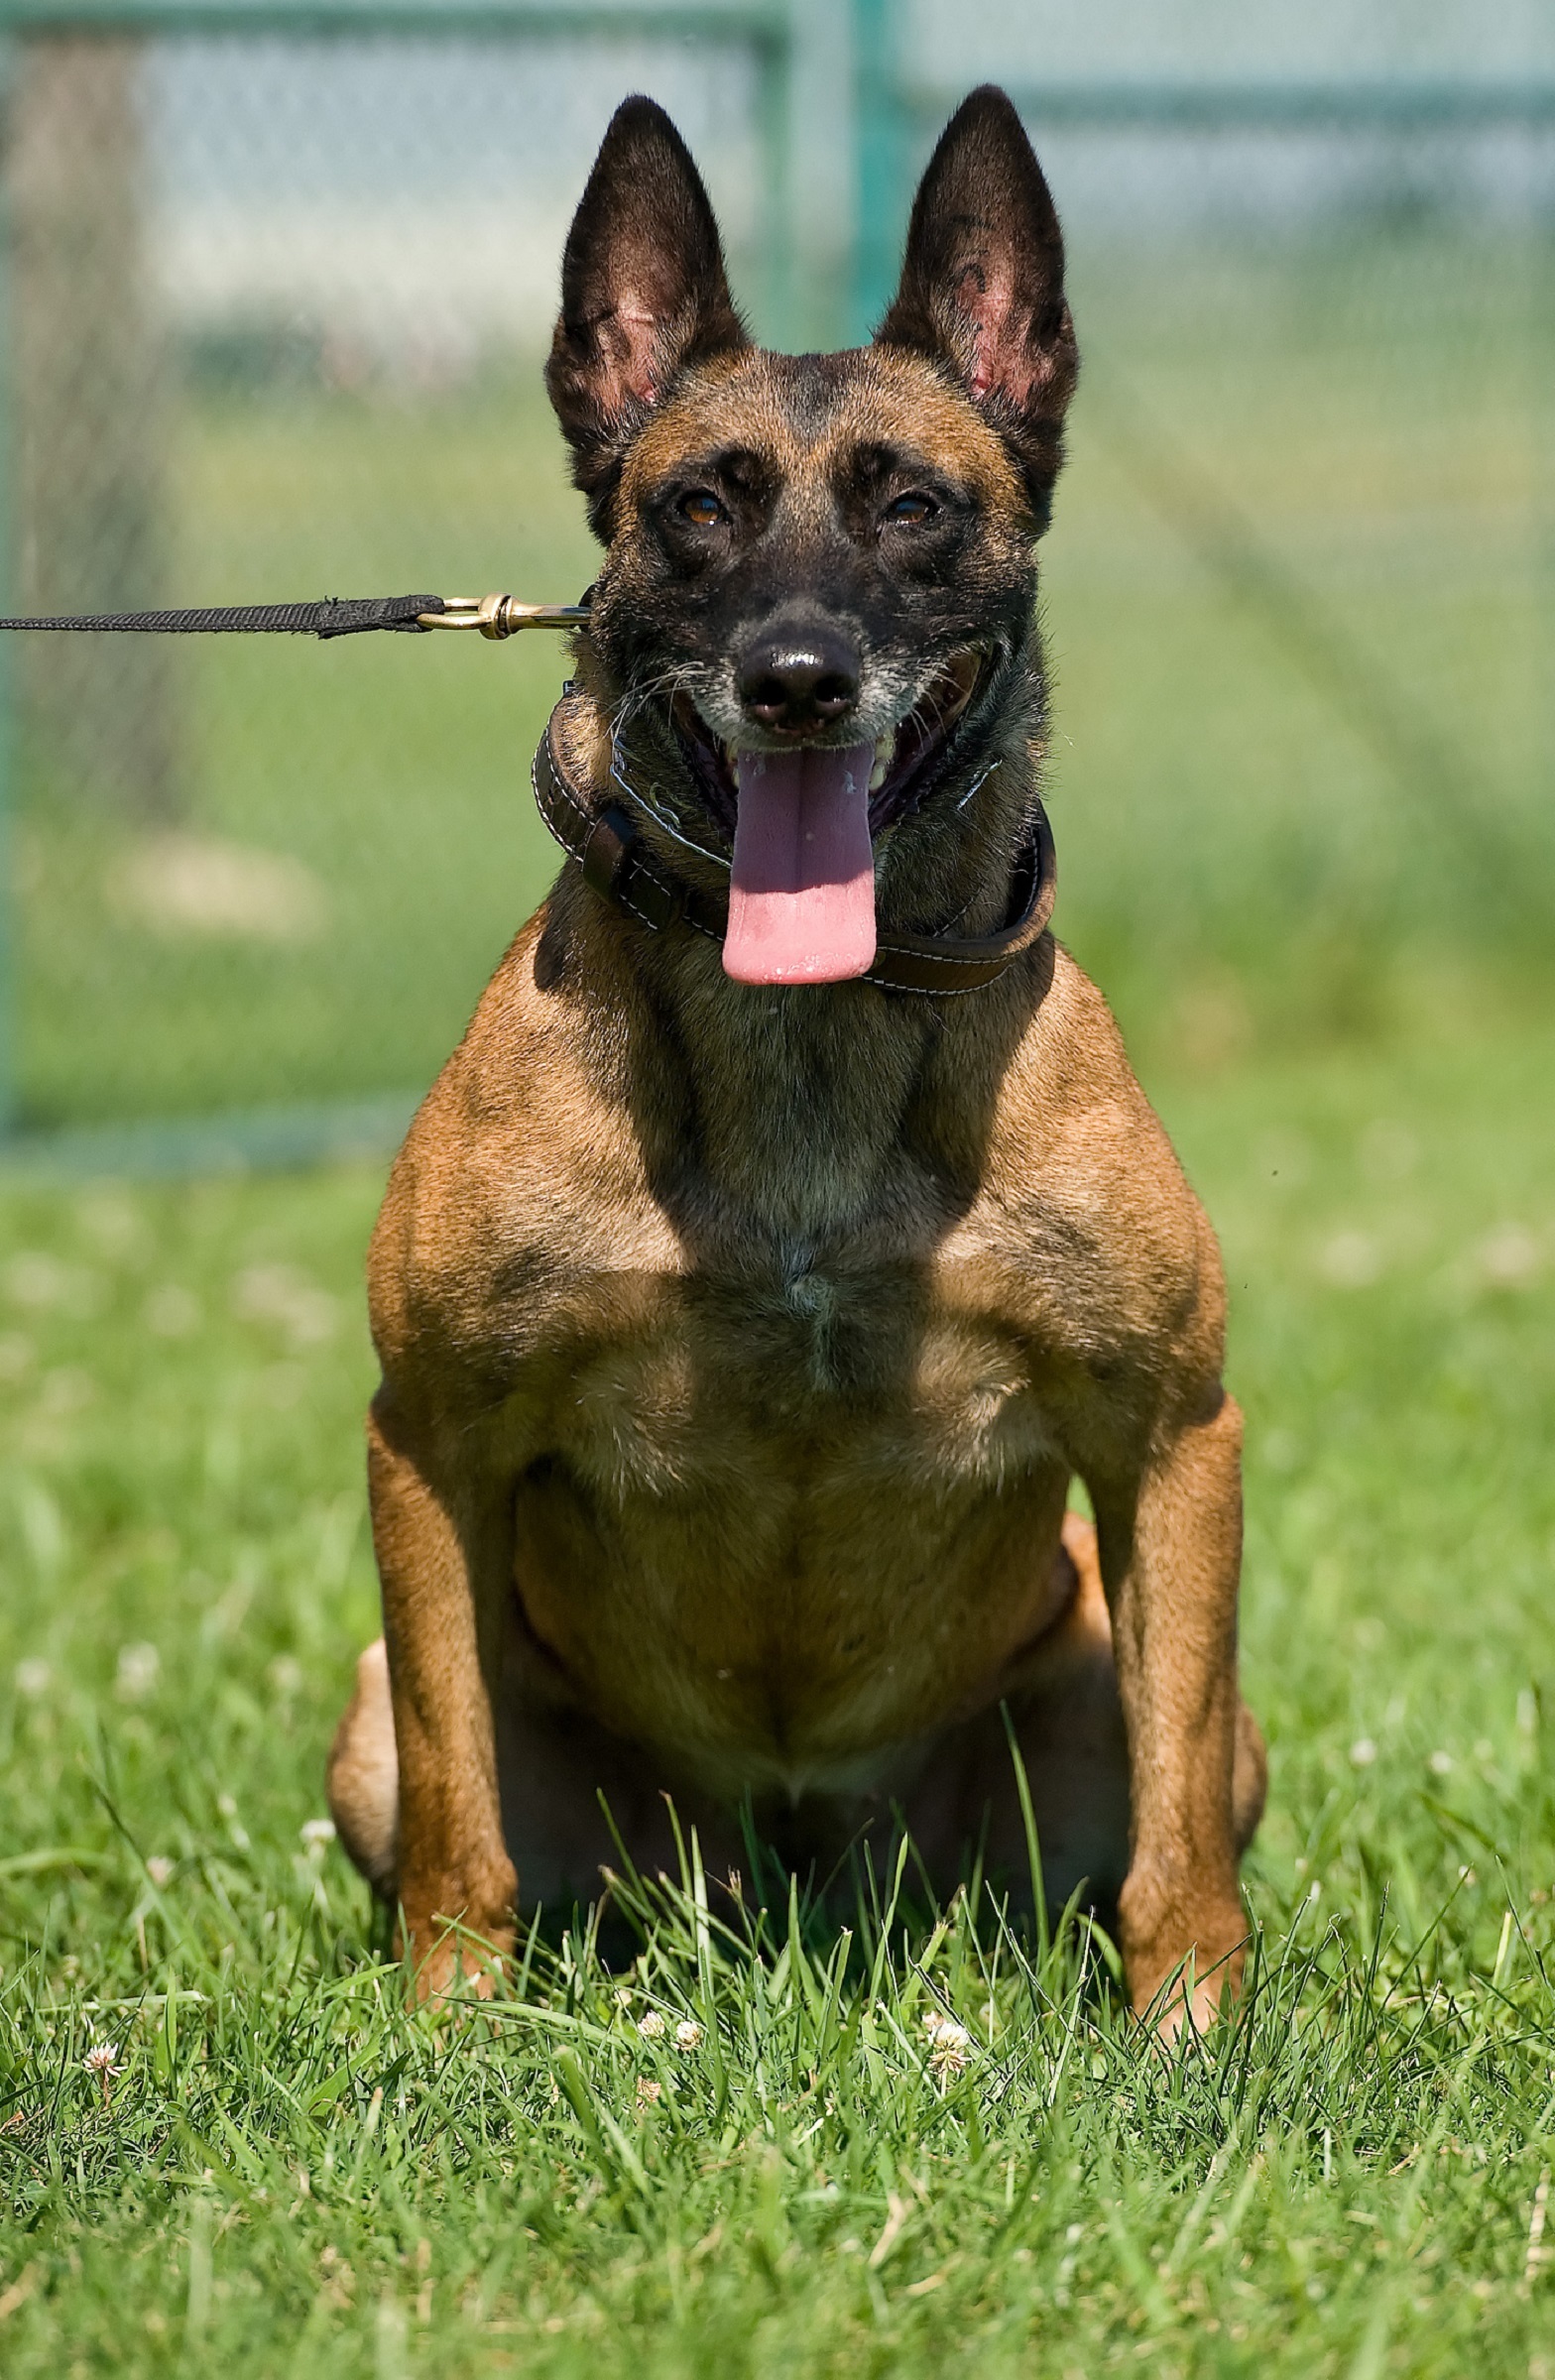
dog, canine, military, portrait, sitting, mammal, vertebrate, attention, service, dog breed, alert, trained, belgian malinois, obedient, attentive, belgian shepherd malinois, dutch shepherd dog, dog like mammal, german shepherd dog